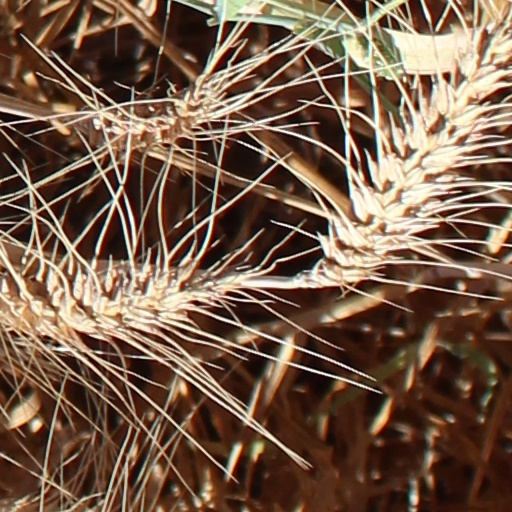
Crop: wheat